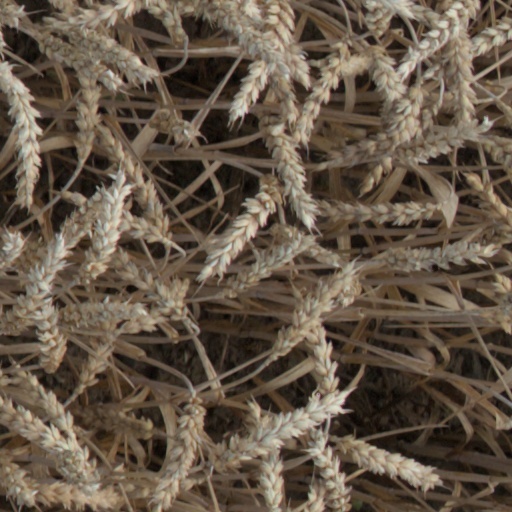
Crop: wheat